Else Zeuthen

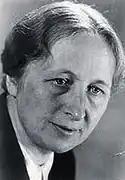
Else Zeuthen

Else Marie Zeuthen née Bengtsson (1897–1975) was a Danish peace activist and feminist. In the 1950s, she represented the Danish Social Liberal Party as a member of the Folketing. From 1941 to 1953, she headed the Danish branch of the Women's International League for Peace and Freedom and was president of the international organization from 1956 to 1965. Zeuthen opposed Denmark's membership of NATO. She contributed to creating a Danish network of associations and institutions able to collaborate with similar organisations at the international level.